List of muffler men

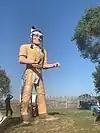
Fort Cody

• Muffler Man (Held two bags of "groceries" at Giant Food Stores, painted as a clerk in the 1960s) now at Boom City Fireworks, 9199 HY 61, Walls.